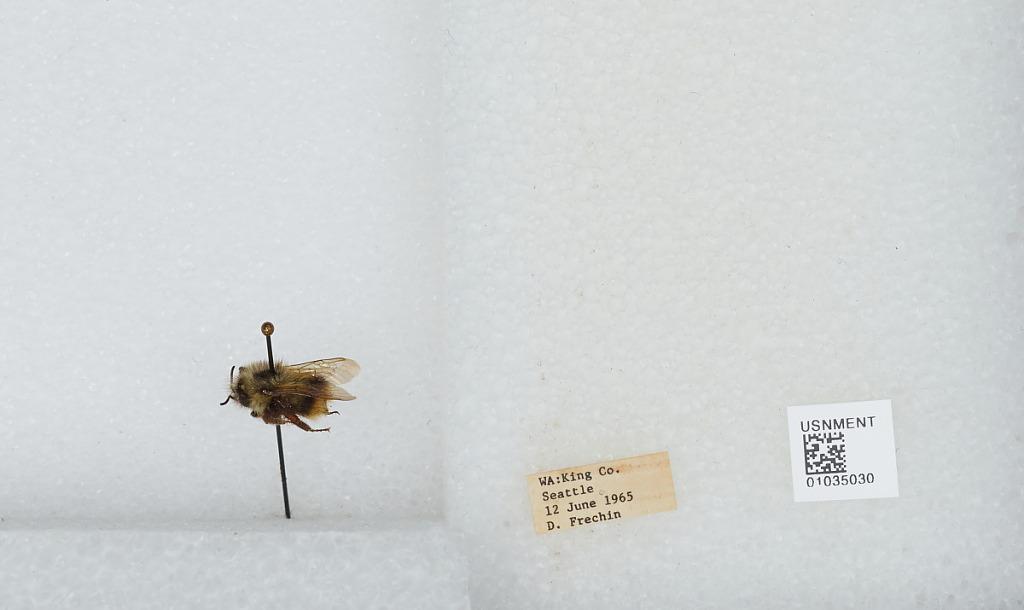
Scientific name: Bombus (Pyrobombus) mixtus Cresson
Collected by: D. Frechin
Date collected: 1965-6-12
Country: United States
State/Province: Washington
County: King
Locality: Seattle
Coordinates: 47.6097, -122.333